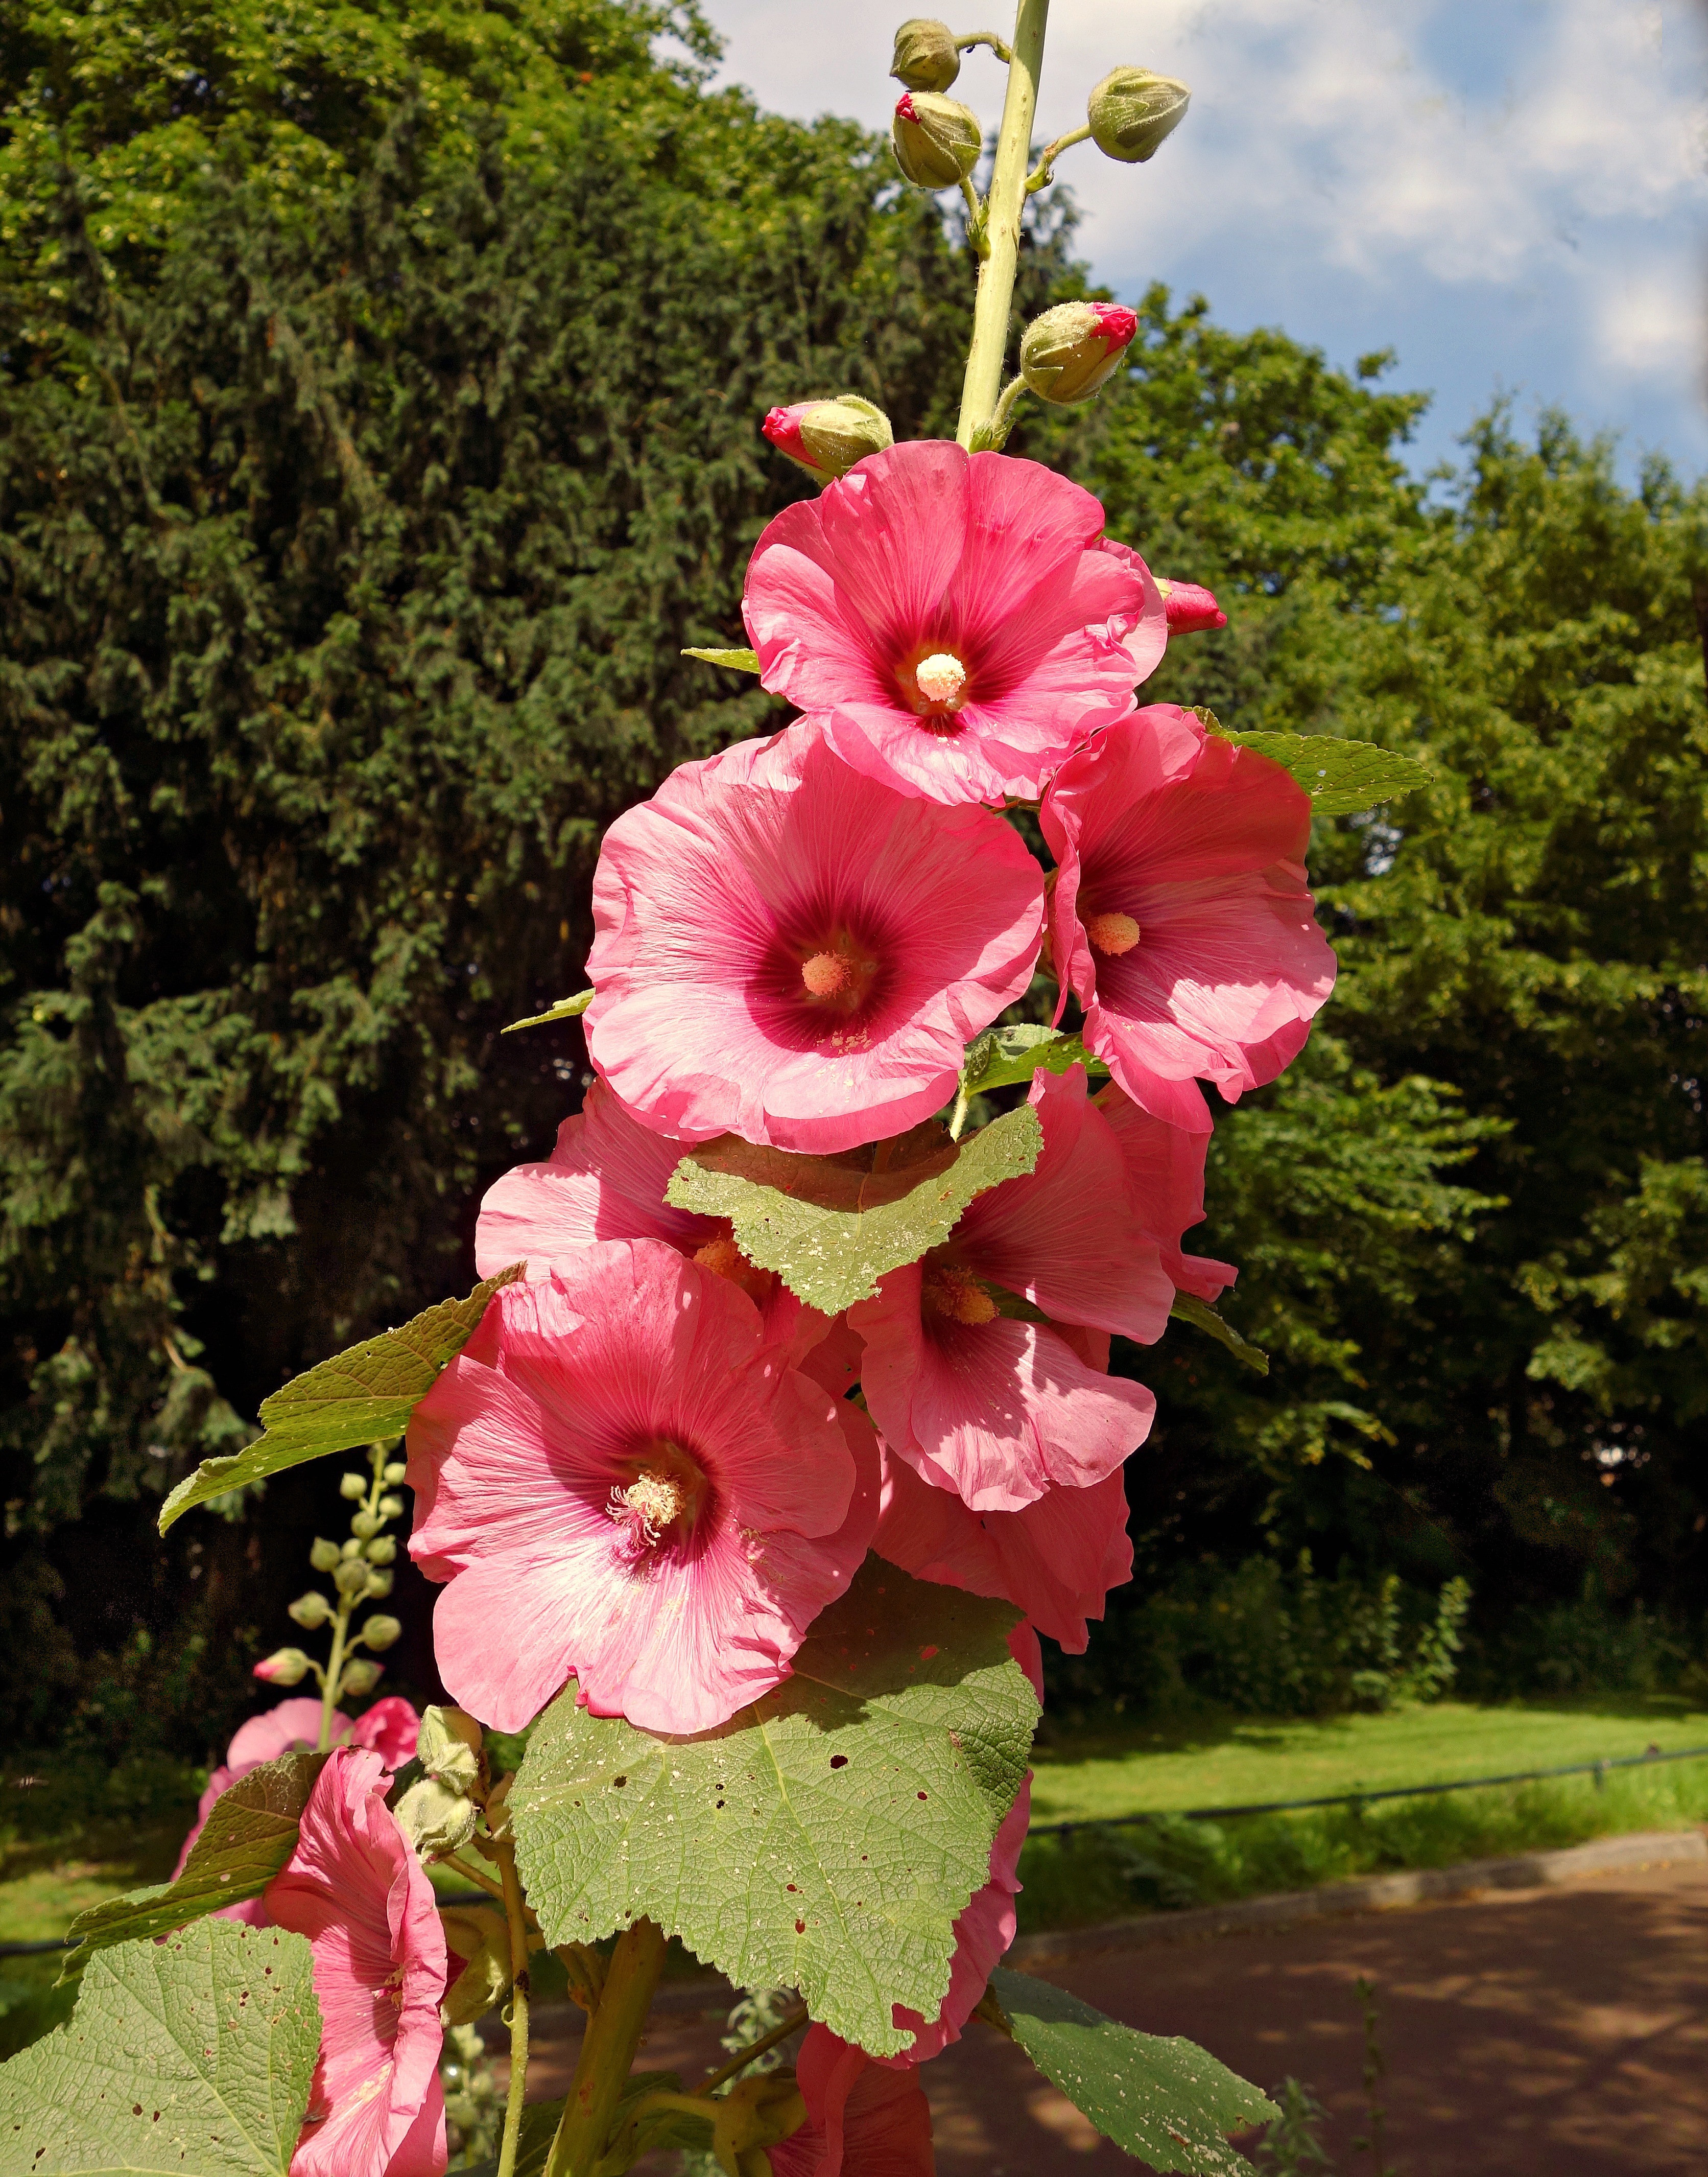
blossom, plant, sunshine, stem, flower, petal, summer, botany, garden, pink, flora, outdoors, bright, pistil, hibiscus, floristry, malvales, gladiolus, hollyhocks, flowering plant, alcea rosea, common hollyhock, land plant, mallow family